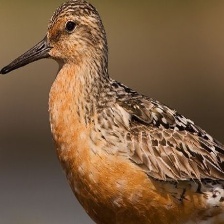
Species: RED KNOT
Scientific name: CALIDRIS CANUTUS
ImageNet parent category: red-backed_sandpiper